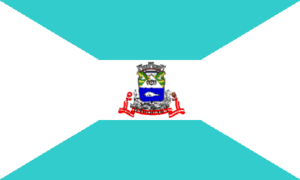
Garopaba est une ville brésilienne du littoral de l'État de Santa Catarina.